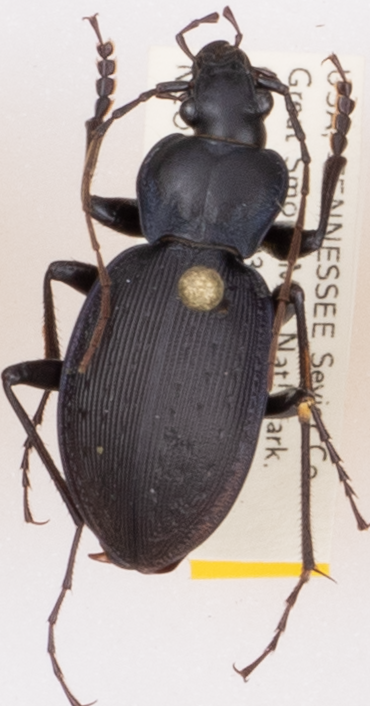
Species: Carabus goryi
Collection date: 2017-05-02
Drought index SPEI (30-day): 0.8
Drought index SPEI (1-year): -1.258
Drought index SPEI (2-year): -0.966